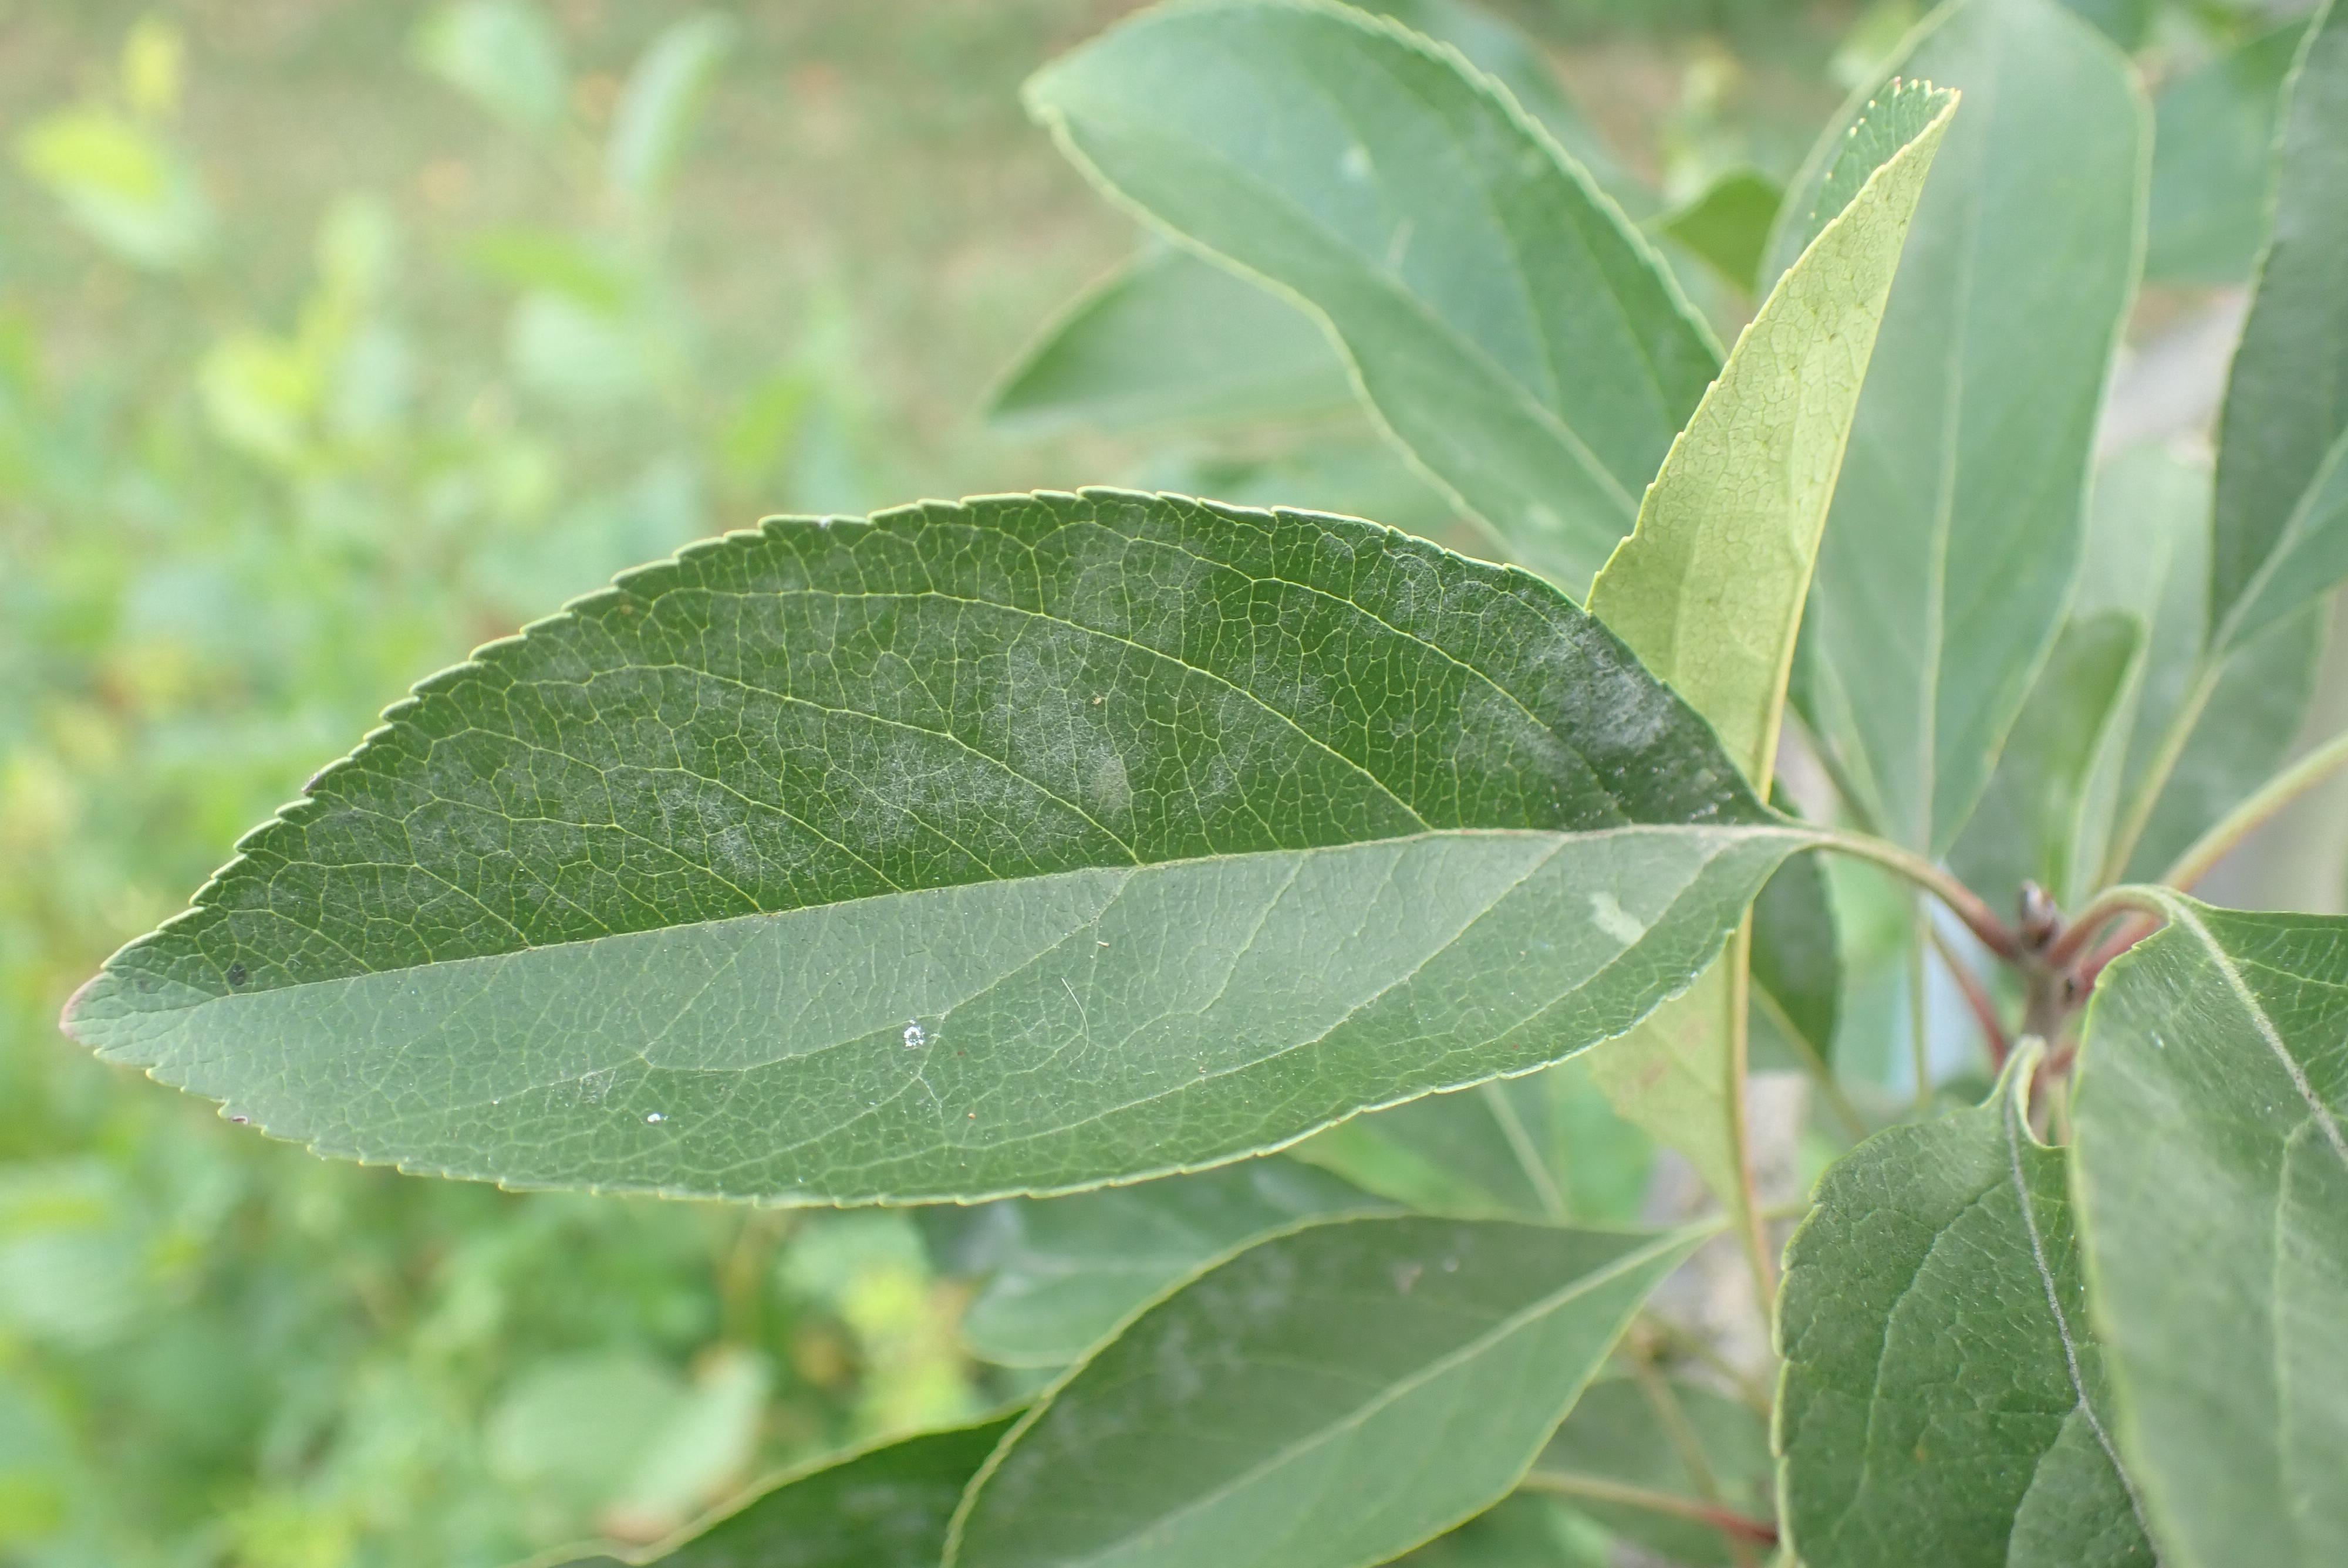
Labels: powdery_mildew